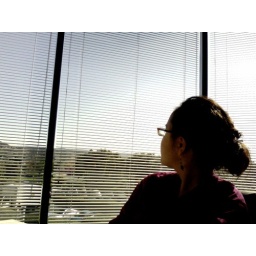
Sitting at my desk in the new office